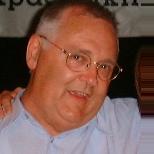
Age: 62